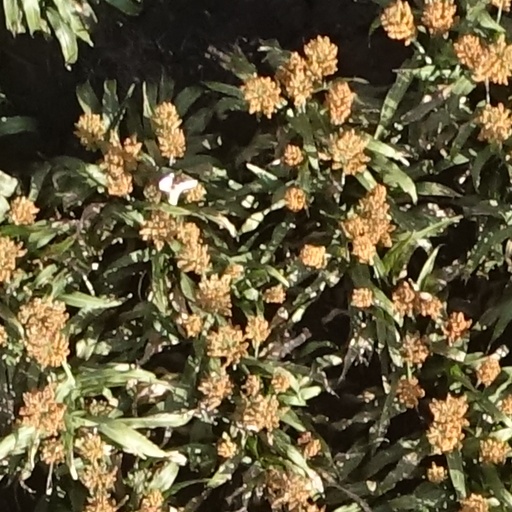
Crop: sorghum